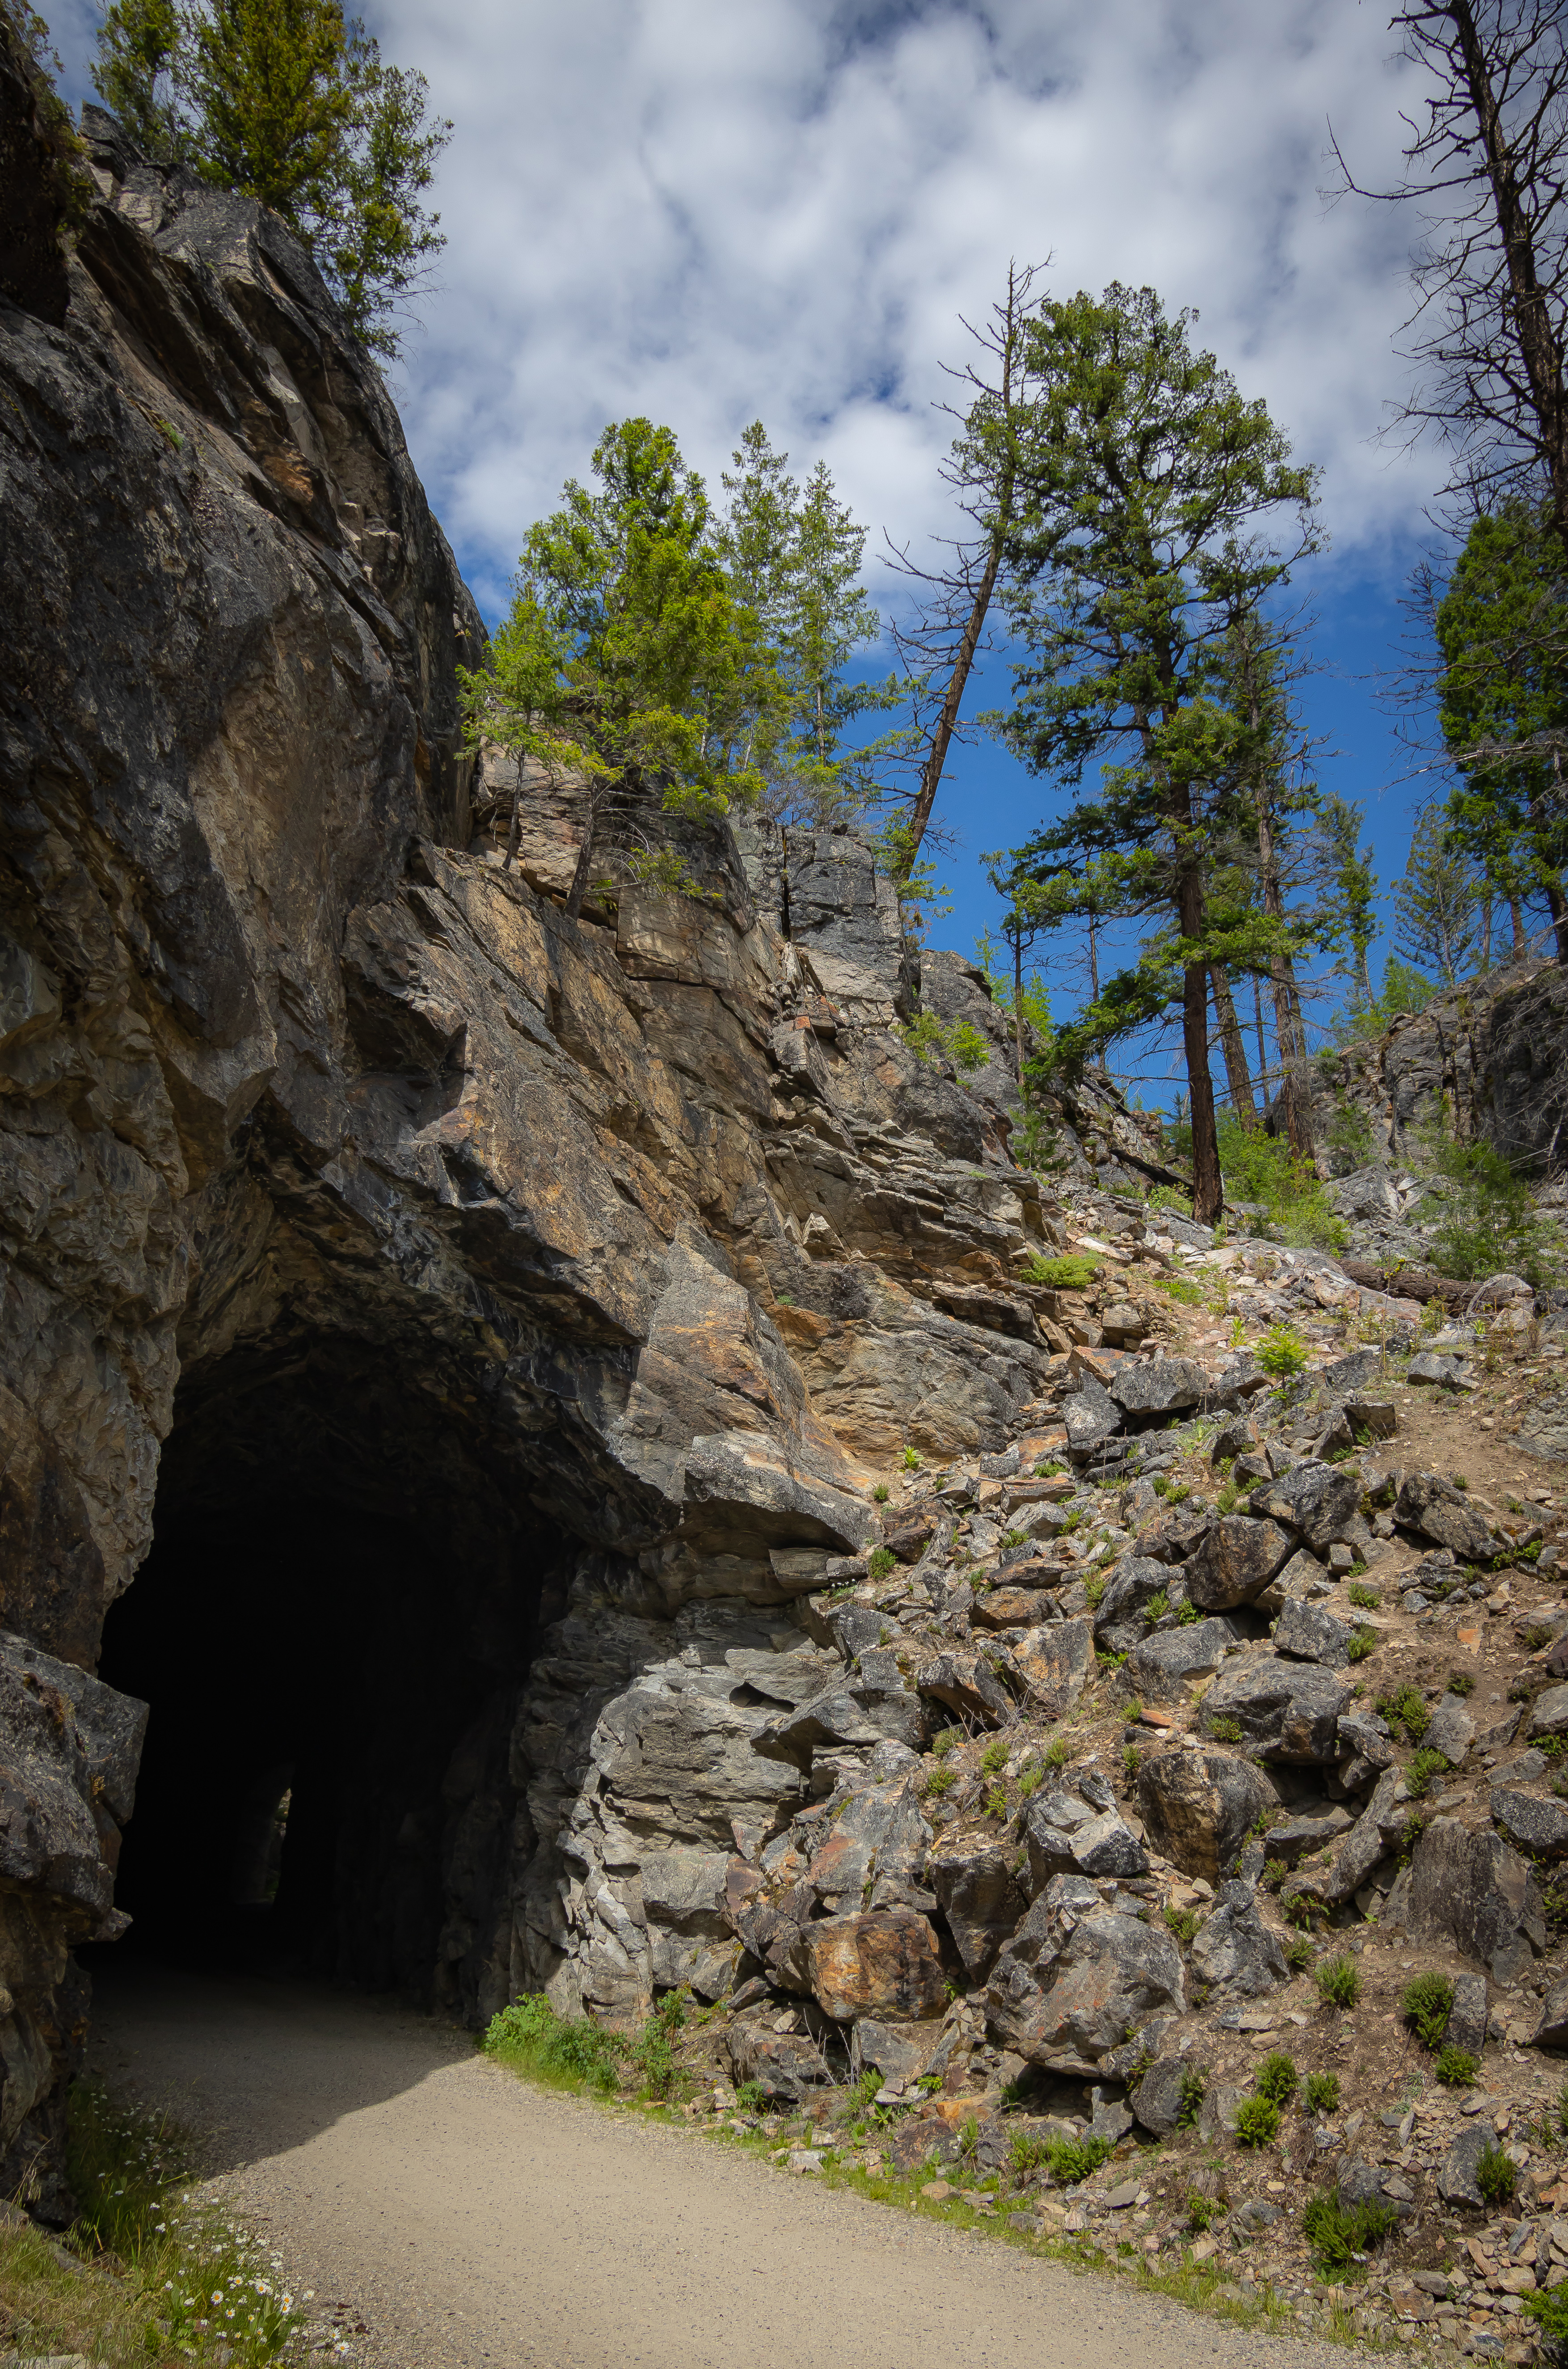
tunnel, myra, canyon, pine, trees, formation, rock, outcrop, geological phenomenon, bedrock, geology, tree, erosion, road, state park, thoroughfare, plant, cliff, national park, escarpment, terrain, landscape, natural arch, ravine, cave, trail